Dhar

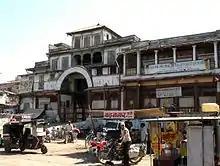
City Palace, built in 1875

The historic parts of Dhar are dominated by an impressive sandstone fortress on a small hill. The fortress is thought to have been built by Muhammad bin Tughluq, the Sultan of Delhi, most likely on the site of the ancient Dhārāgiri mentioned in early sources. One of the gateways, added later, dates to 1684–85 in the time of 'Ālamgīr. Inside the fort there is a deep rock-cut cistern of great age, and a later palace of the Mahārāja of Dhar that incorporates an elegant pillared porch from the Mughal period, possibly built in the mid-17th century. The palace area houses an outdoor museum with a small collection of temple fragments and images dating to medieval times.